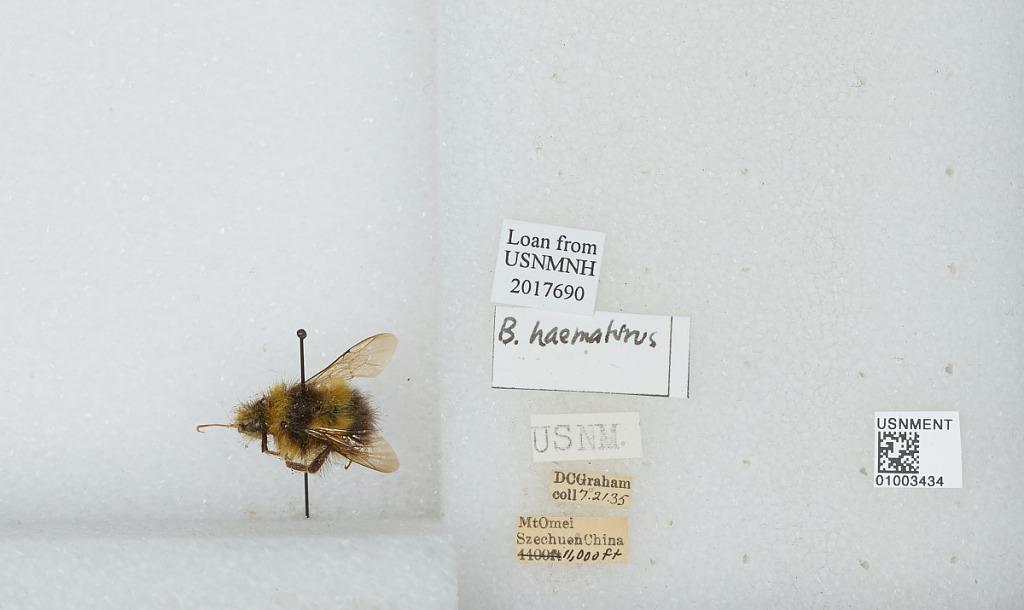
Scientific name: Bombus (Pyrobombus) haematurus Kriechbaumer
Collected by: D. Graham
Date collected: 1935-7-21
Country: China
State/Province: Sichuan
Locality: Mount Emei
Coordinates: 29.5197, 103.332